List of women innovators and inventors by country

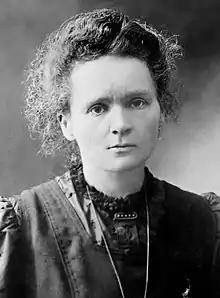
Marie Curie (1867–1934), pioneering research into radioactivity

Women inventors have been historically rare in some geographic regions. For example, in the UK, only 33 of 4090 patents (less than 1%) issued between 1617 and 1816 named a female inventor. In the US, in 1954, only 1.5% of patents named a woman, compared with 10.9% in 2002. Women's inventions have historically been concentrated in some areas, such as chemistry and education, and rare in others, such as physics, and electrical and mechanical engineering. Some names such as Marie Curie and Ada Lovelace are widely known, many other women have been active inventors and innovators in a wide range of interests and applications, contributing important developments to the world in which we live.